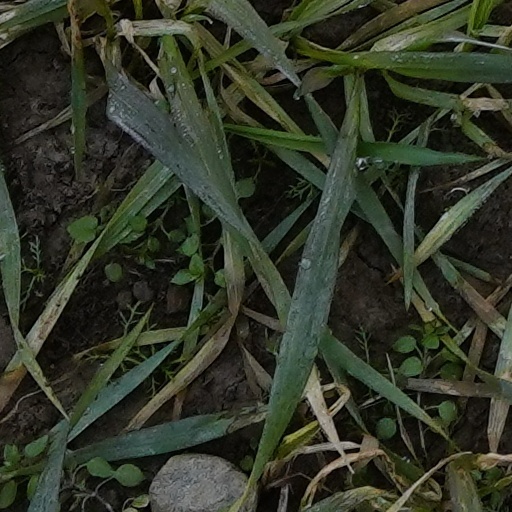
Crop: wheat